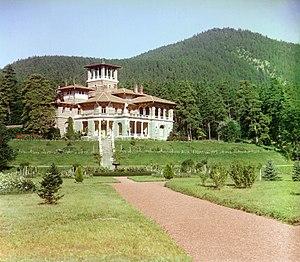
Palais de Likani pris par Sergueï Prokoudine-Gorski
Collection des curiosités remarquables de l'Empire russe par Prokoudine-Gorski est une des premières collections au monde de photographies en couleurs. Elle constitue un patrimoine unique pour les peuples de l'ancien Empire russe et pour toute l'humanité. Son créateur est le célèbre inventeur russe Sergueï Prokoudine-Gorski. Mais il faut remarquer que l'exécution effective de nombreuses photos est due à ses collaborateurs.